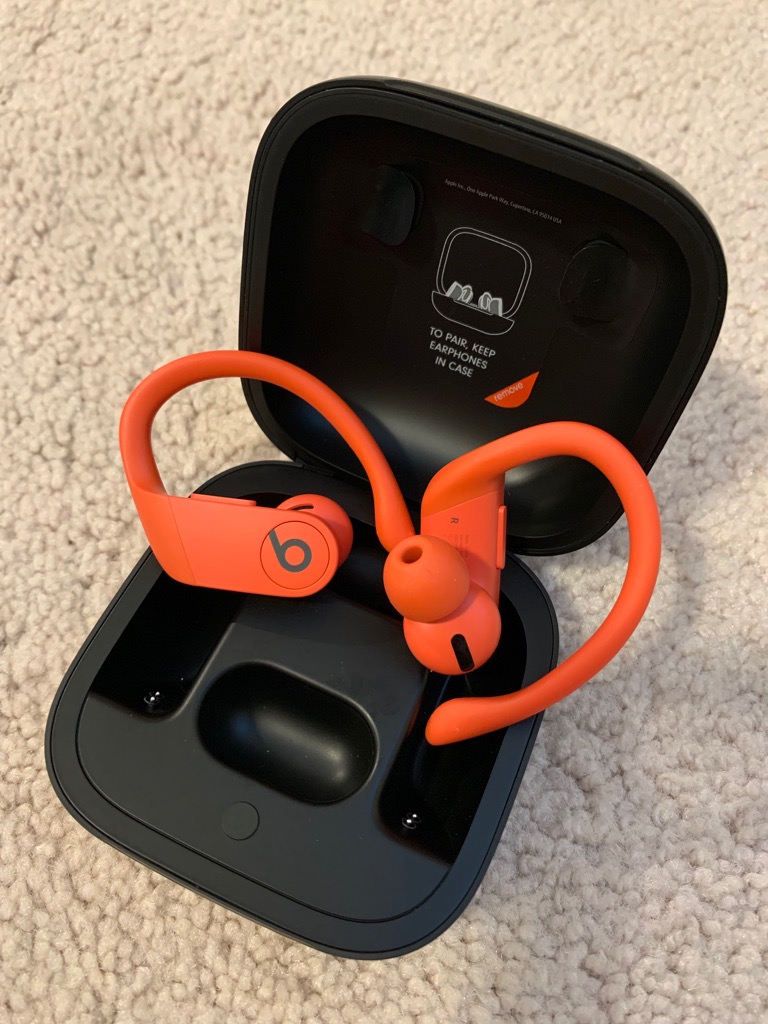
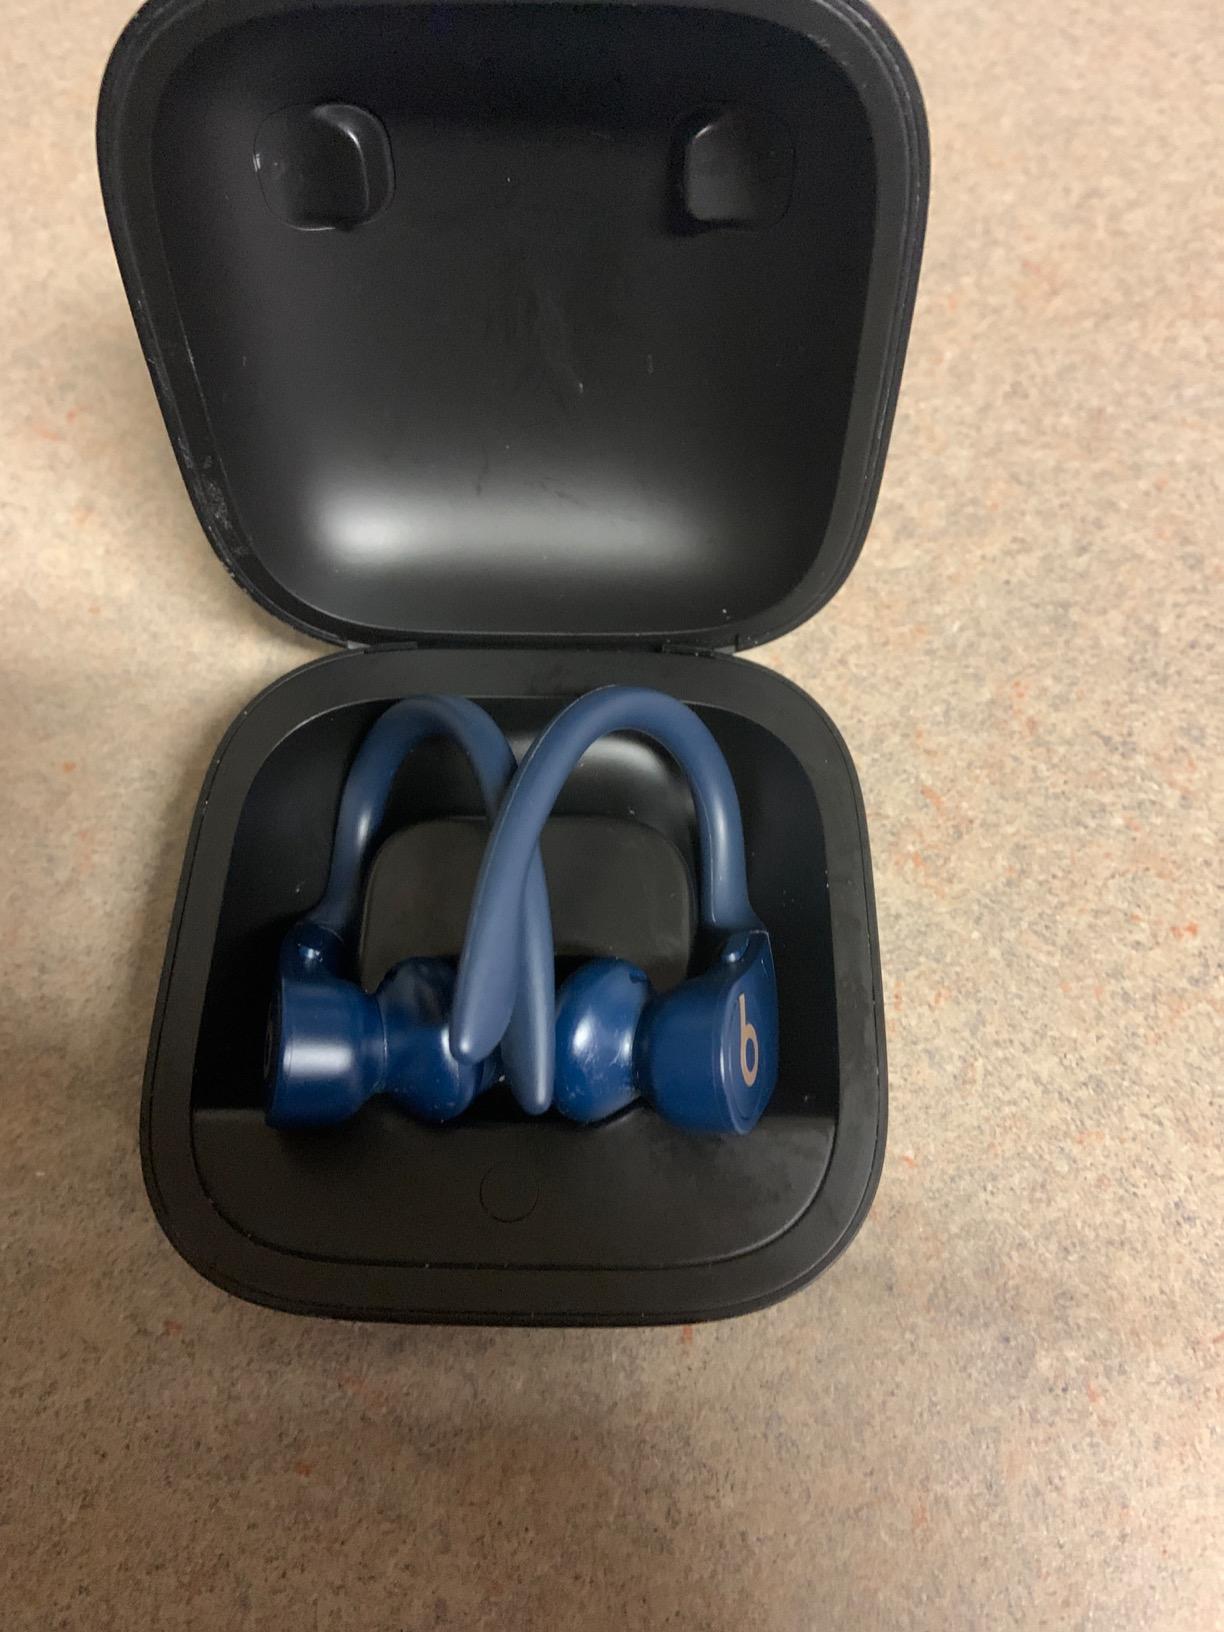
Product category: earbuds
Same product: no